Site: brandenburg
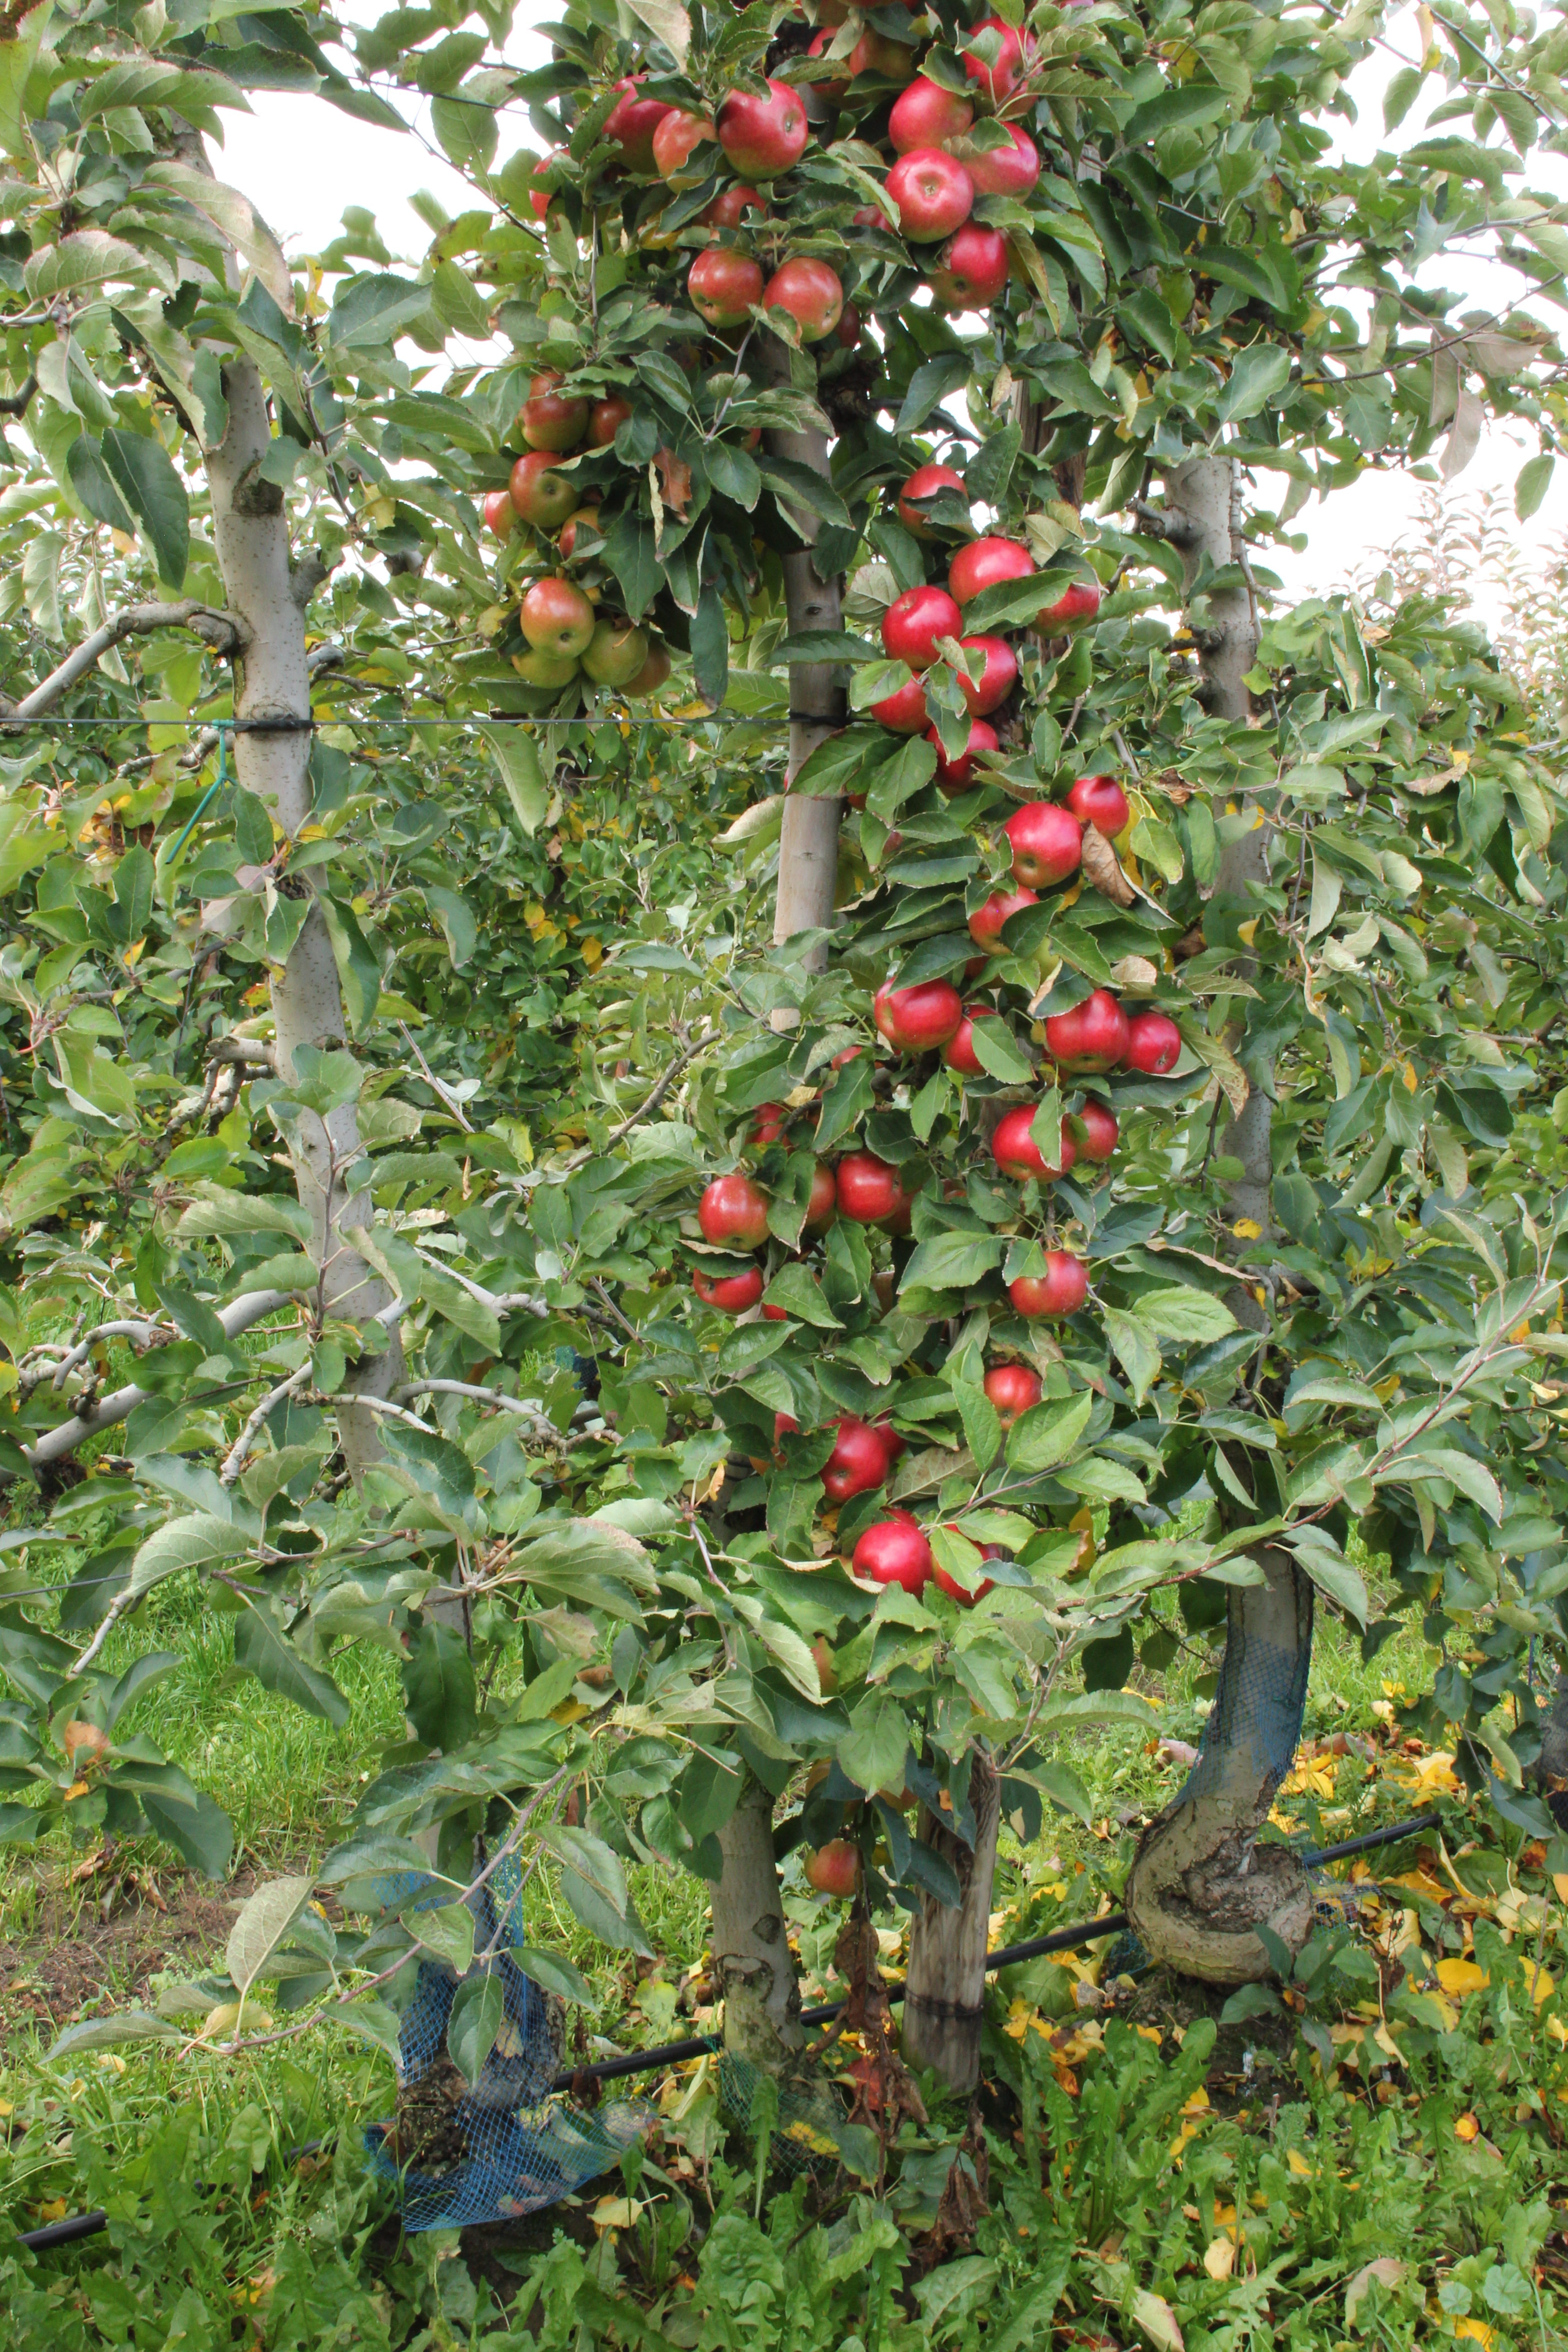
Growth stage (BBCH 91): Senescence, beginning of dormancy